Sega Technical Institute

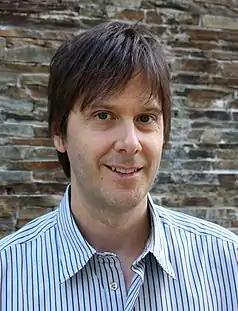

Mark Cerny, a fan of computer programming and arcade games, joined Atari in 1982 aged 17. At 18, he designed and co-programmed "Marble Madness", his first major success. After his time with Atari, Cerny became an independent programmer and signed a contract with Sega in 1985 to work on an arcade game out of an office at the company's arcade division in San Jose, California. Cerny was approached by Sega's president, Hayao Nakayama, about canceling his project and coming to Japan to work on software for Sega's upcoming Master System console. Cerny relocated to Tokyo in late 1986. There, he developed Master System products, including launch games and the SegaScope 3D glasses accessory. Despite initially planning on a six-month stay, he worked with Sega in Japan for over three years.